Cherkasy Oblast

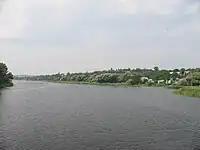
The Ros River near Korsun-Shevchenkivskyi.

The oblast extends for 245 km from south-west to north-east, and for 150 km from north to south. The northernmost point of the oblast is located is near the village of Kononivka in Zolotonosha Raion (district), the southernmost point near the village of Kolodyste in Zvenyhorodka Raion, the westernmost point near the village of Korytnya in Uman Raion, and the easternmost point near the village of Stetsivka in Cherkasy Raion. The geometric centre of the oblast is located near the village Zhuravky of Horodyshche Raion. The oblast borders Kyiv Oblast to the north, Kirovohrad Oblast to the south, Poltava Oblast to the east, and Vinnytsia Oblast to the west.